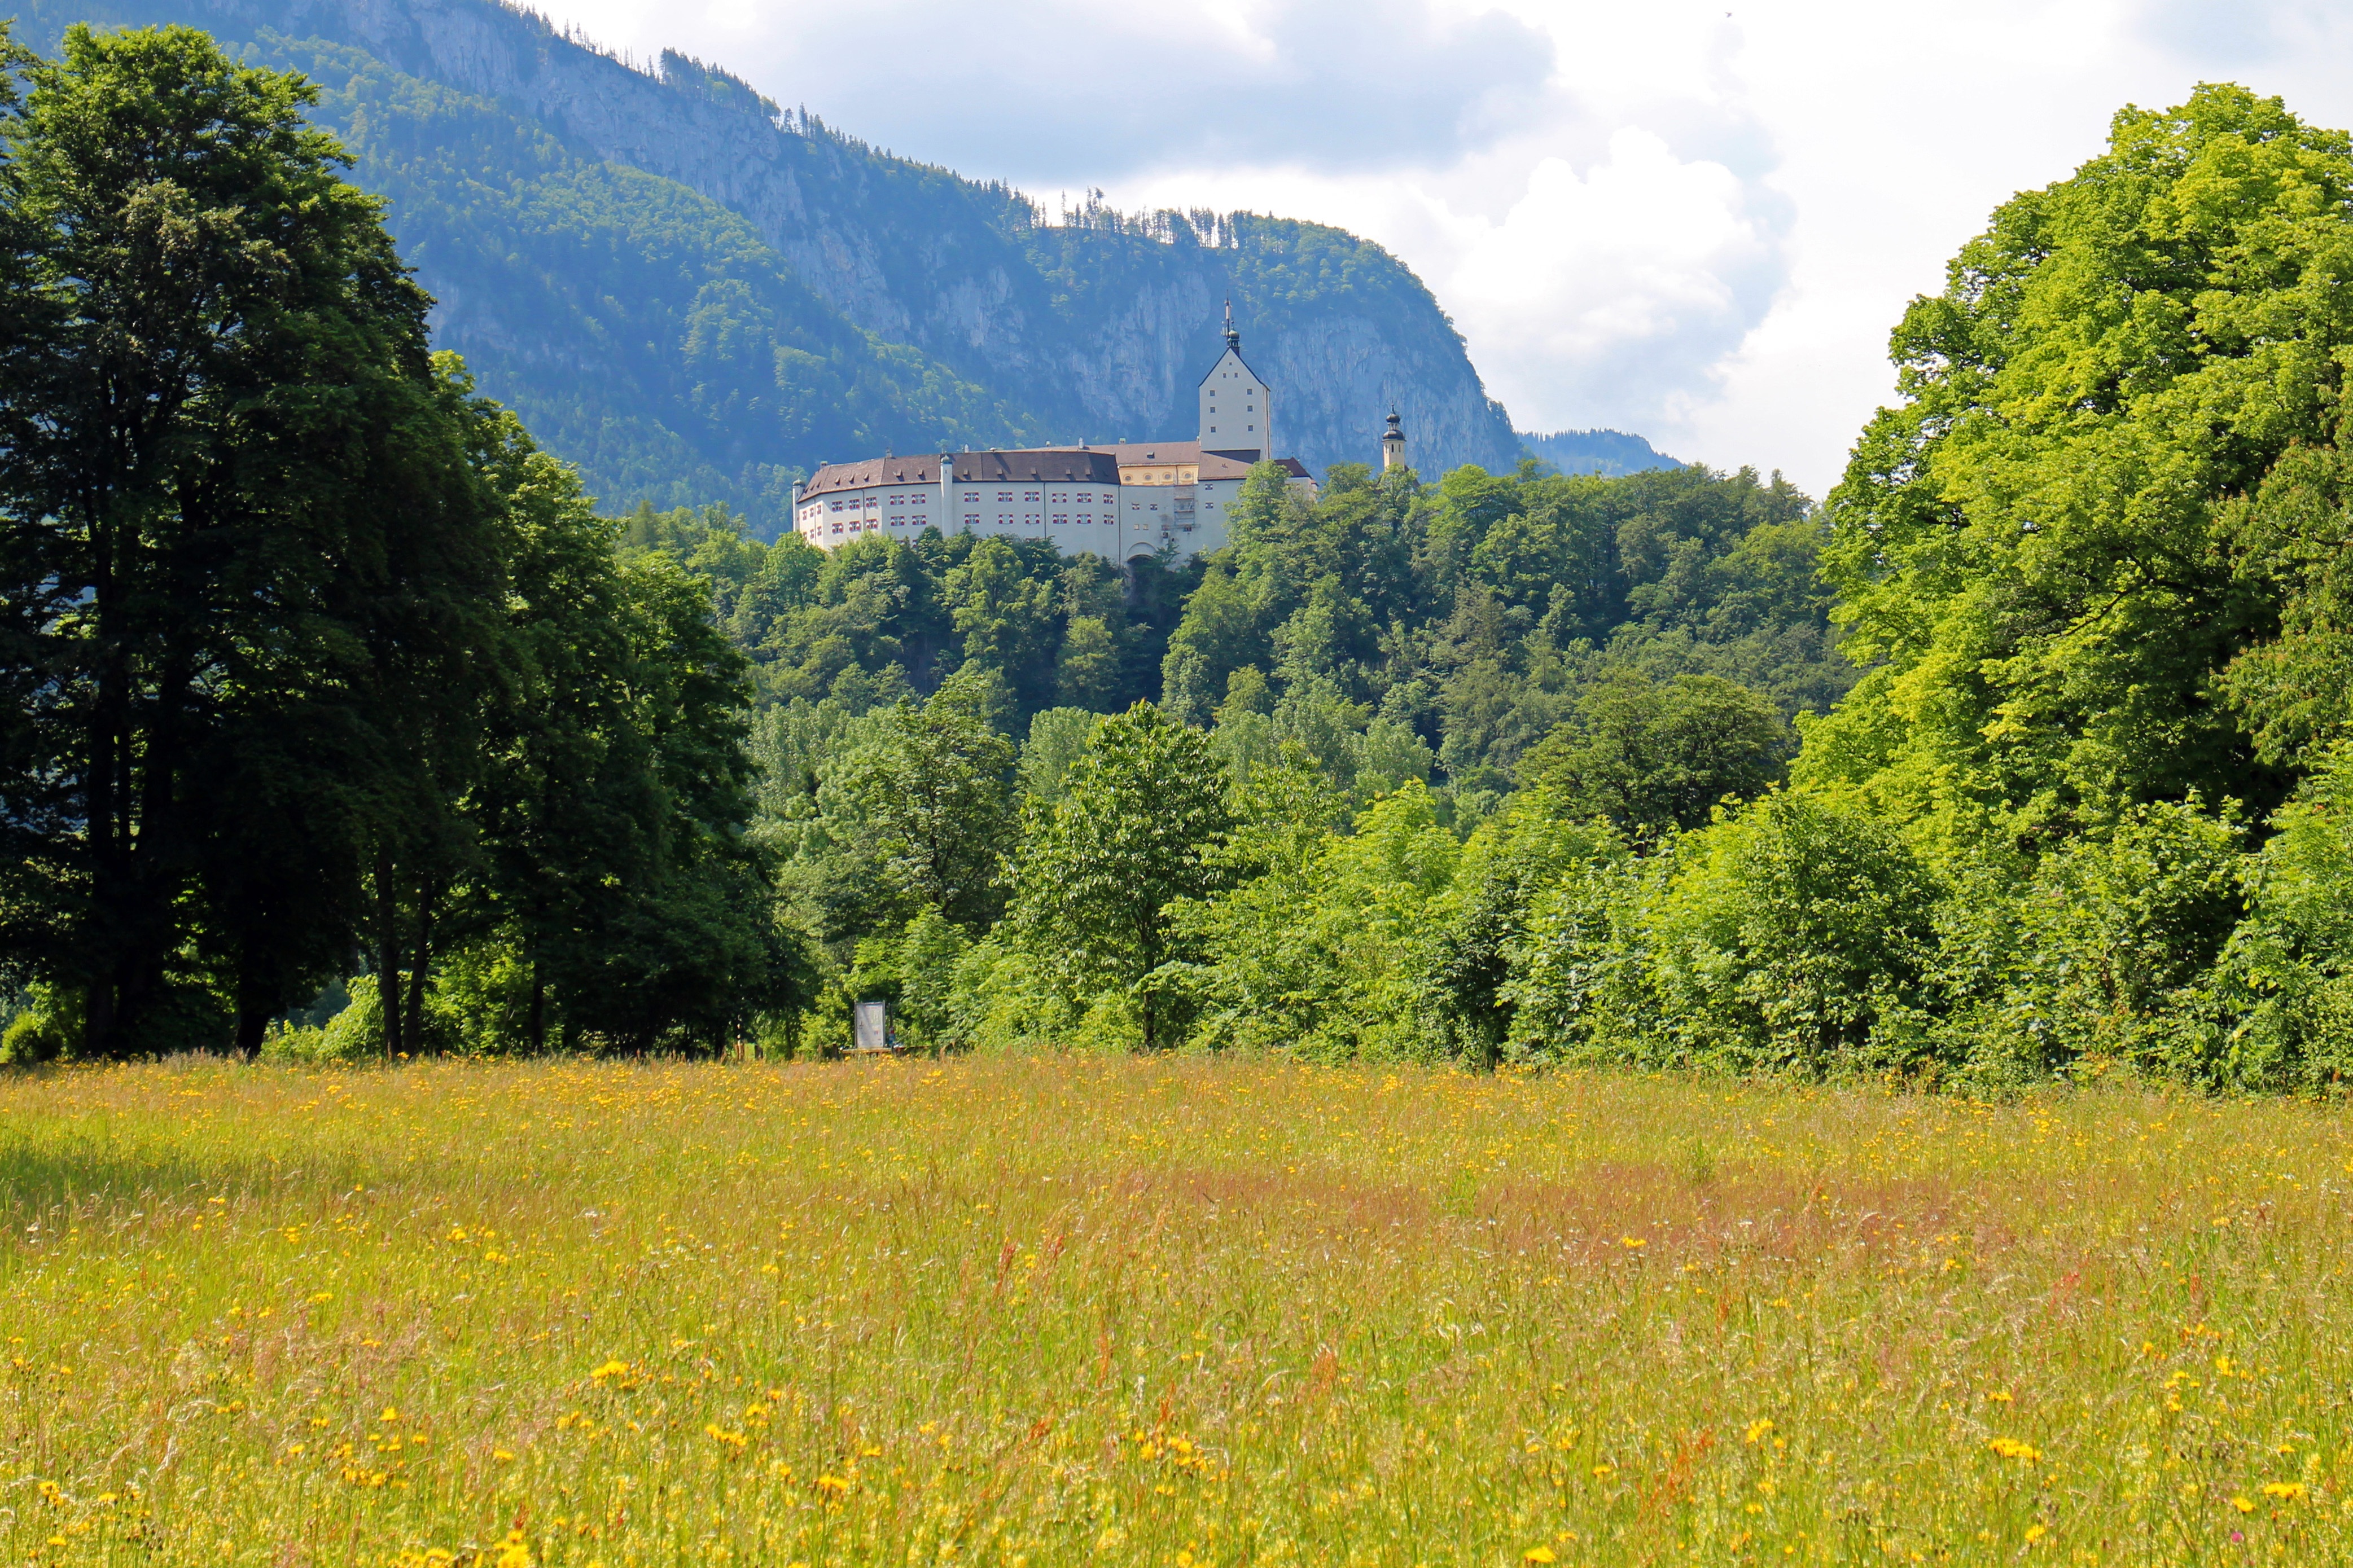
landscape, tree, nature, forest, wilderness, mountain, field, meadow, prairie, hill, flower, valley, mountain range, pasture, autumn, castle, wildflower, trees, alps, grassland, plateau, bavaria, habitat, ecosystem, rural area, aschau, height burg, natural environment, geographical feature, mountainous landforms, hohenaschau